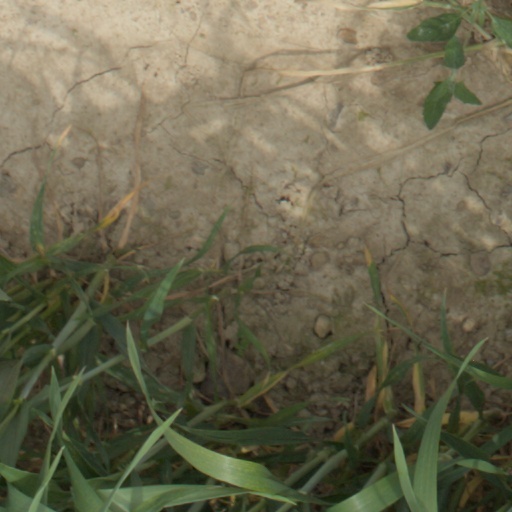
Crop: wheat